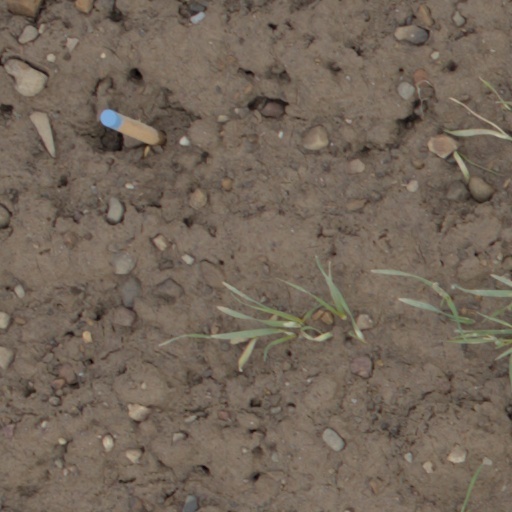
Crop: wheat